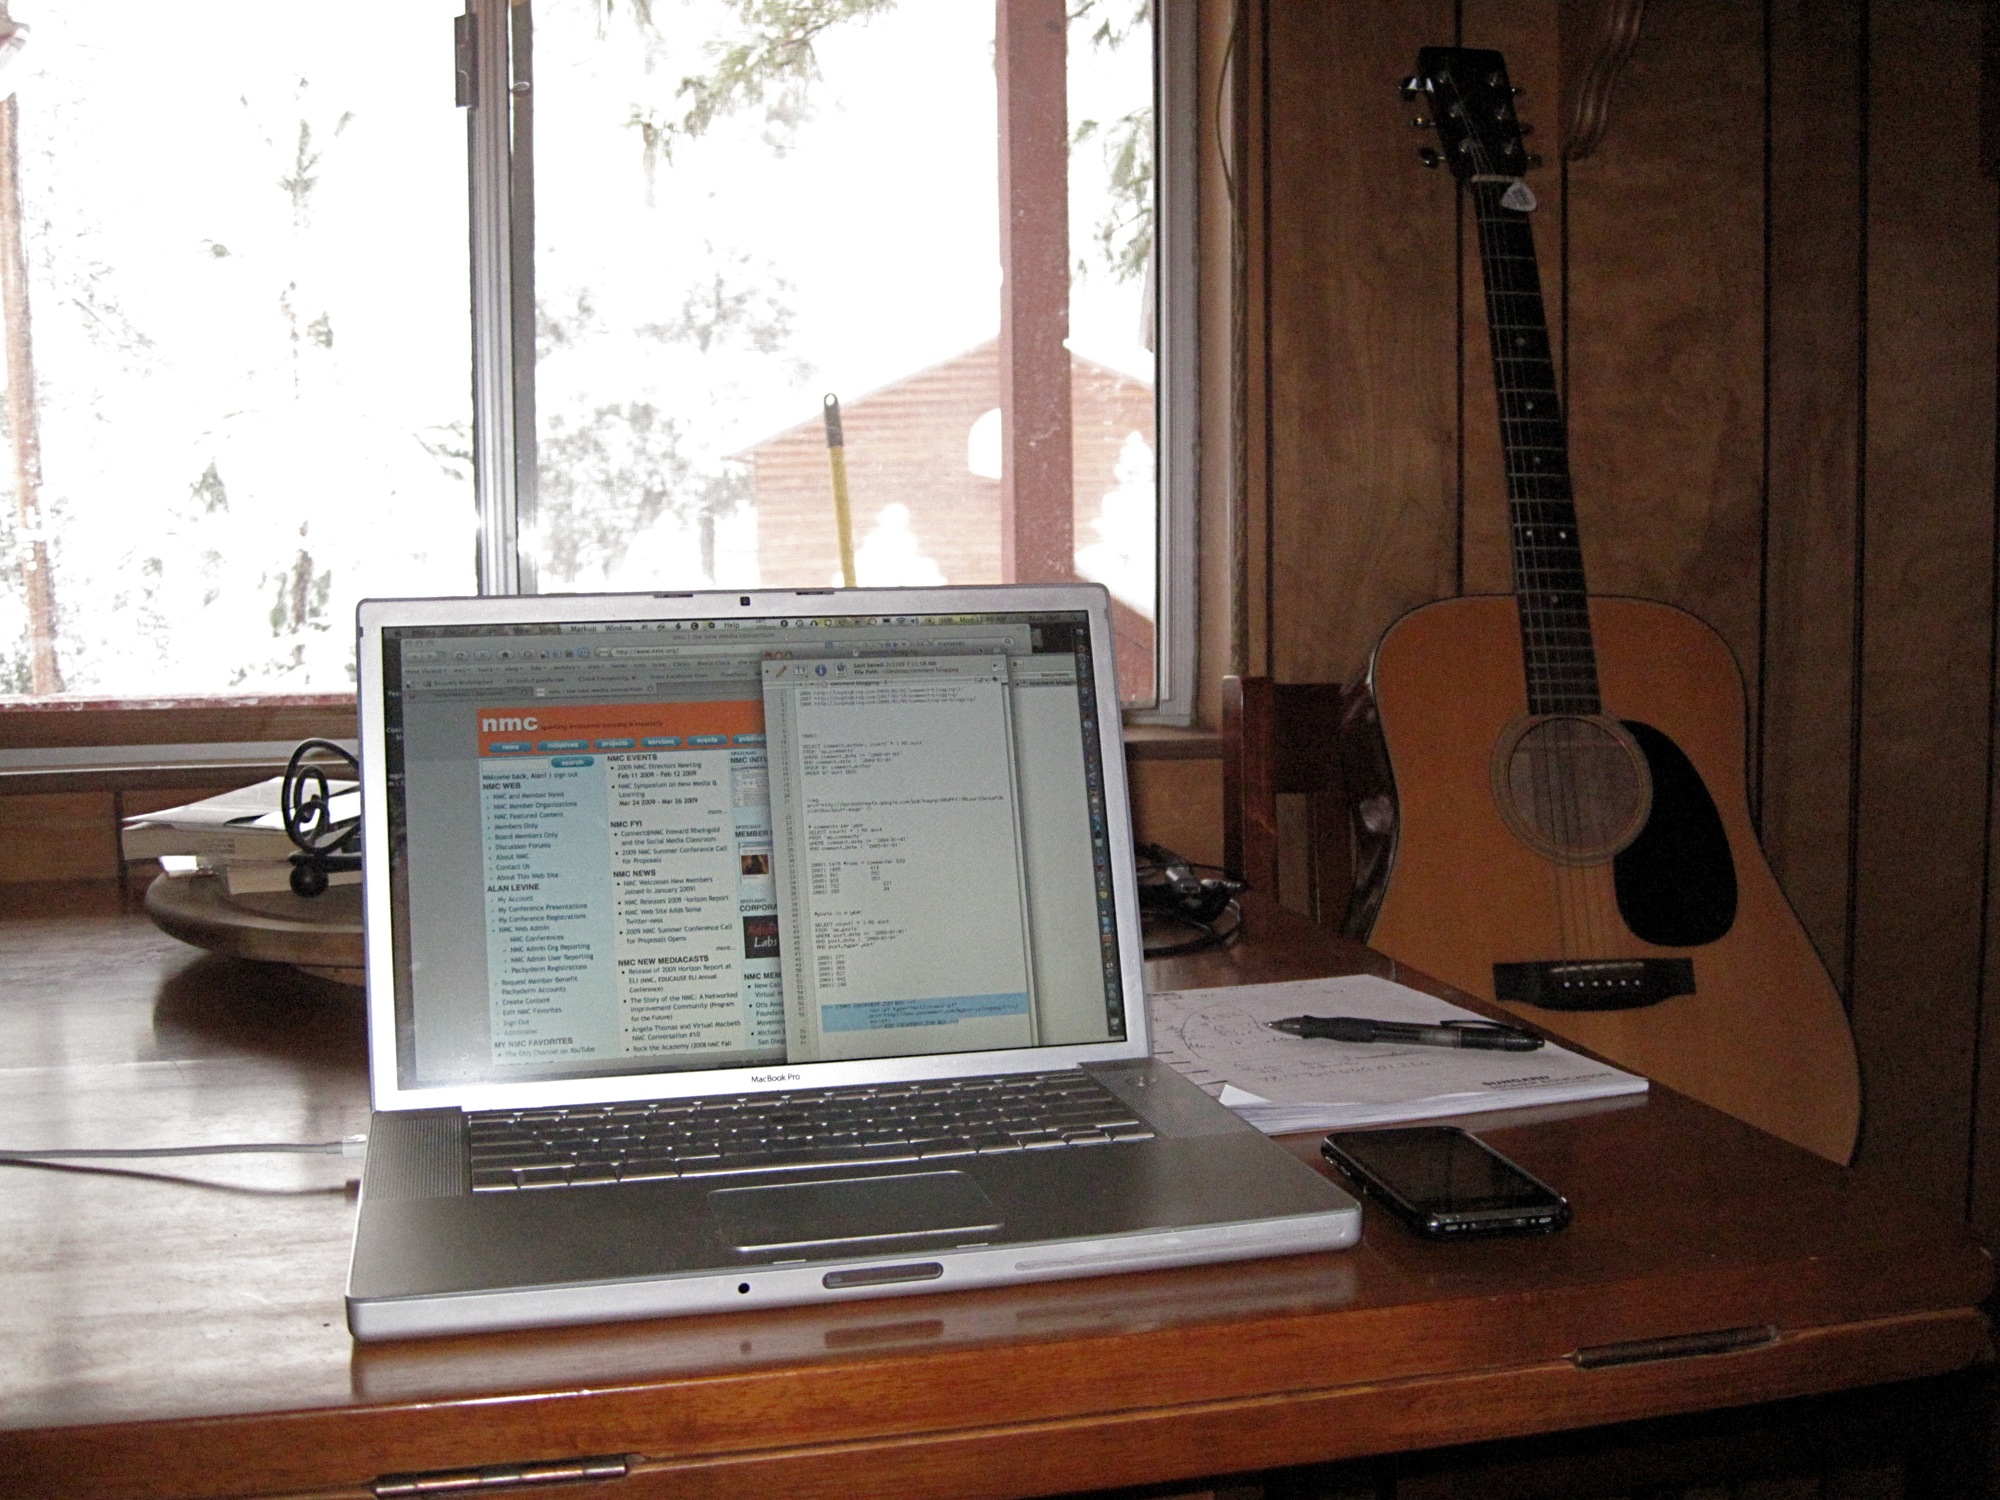
guitar, musical instrument, string instrument, plucked string instruments